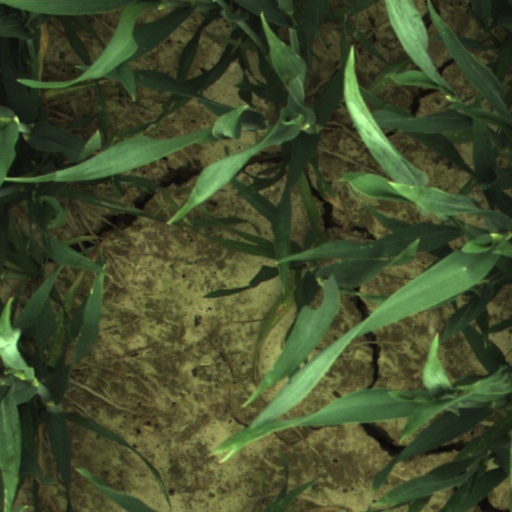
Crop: wheat